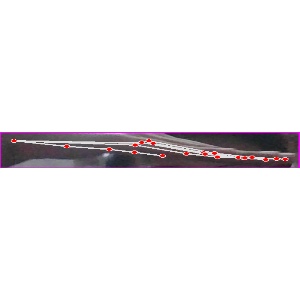
अक्षर: ज